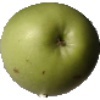
Label: apple_granny_smith